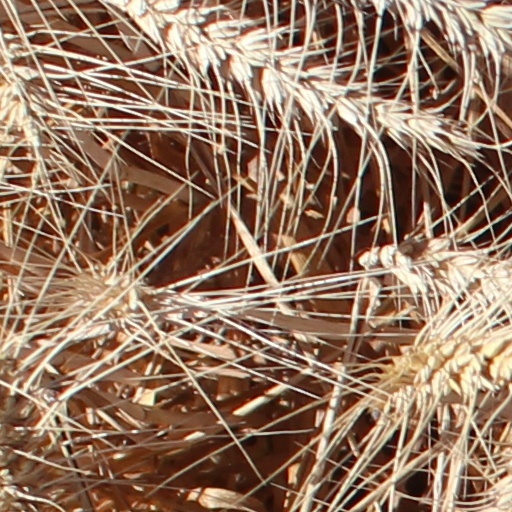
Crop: wheat